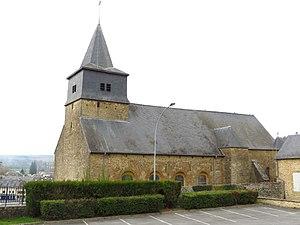
Floing Église Saint-Rémi
Floing est une commune française, située dans le département des Ardennes en région Grand Est.